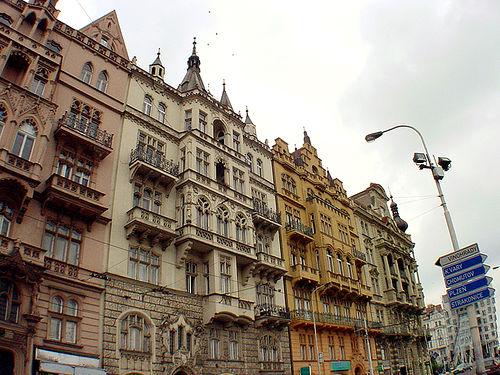
Weather: cloudy or overcast